World War I prisoners of war in Germany

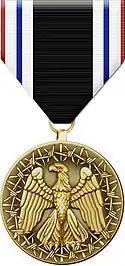
Prisoner of War Medal awarded to former American prisoners

Repatriated prisoners were welcomed with various sorts of demonstrations, especially if they returned before the war ended (for instance those interned in Switzerland). British prisoners received a message in the hand of King George V welcoming them.